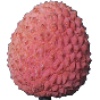
Label: Lychee 1